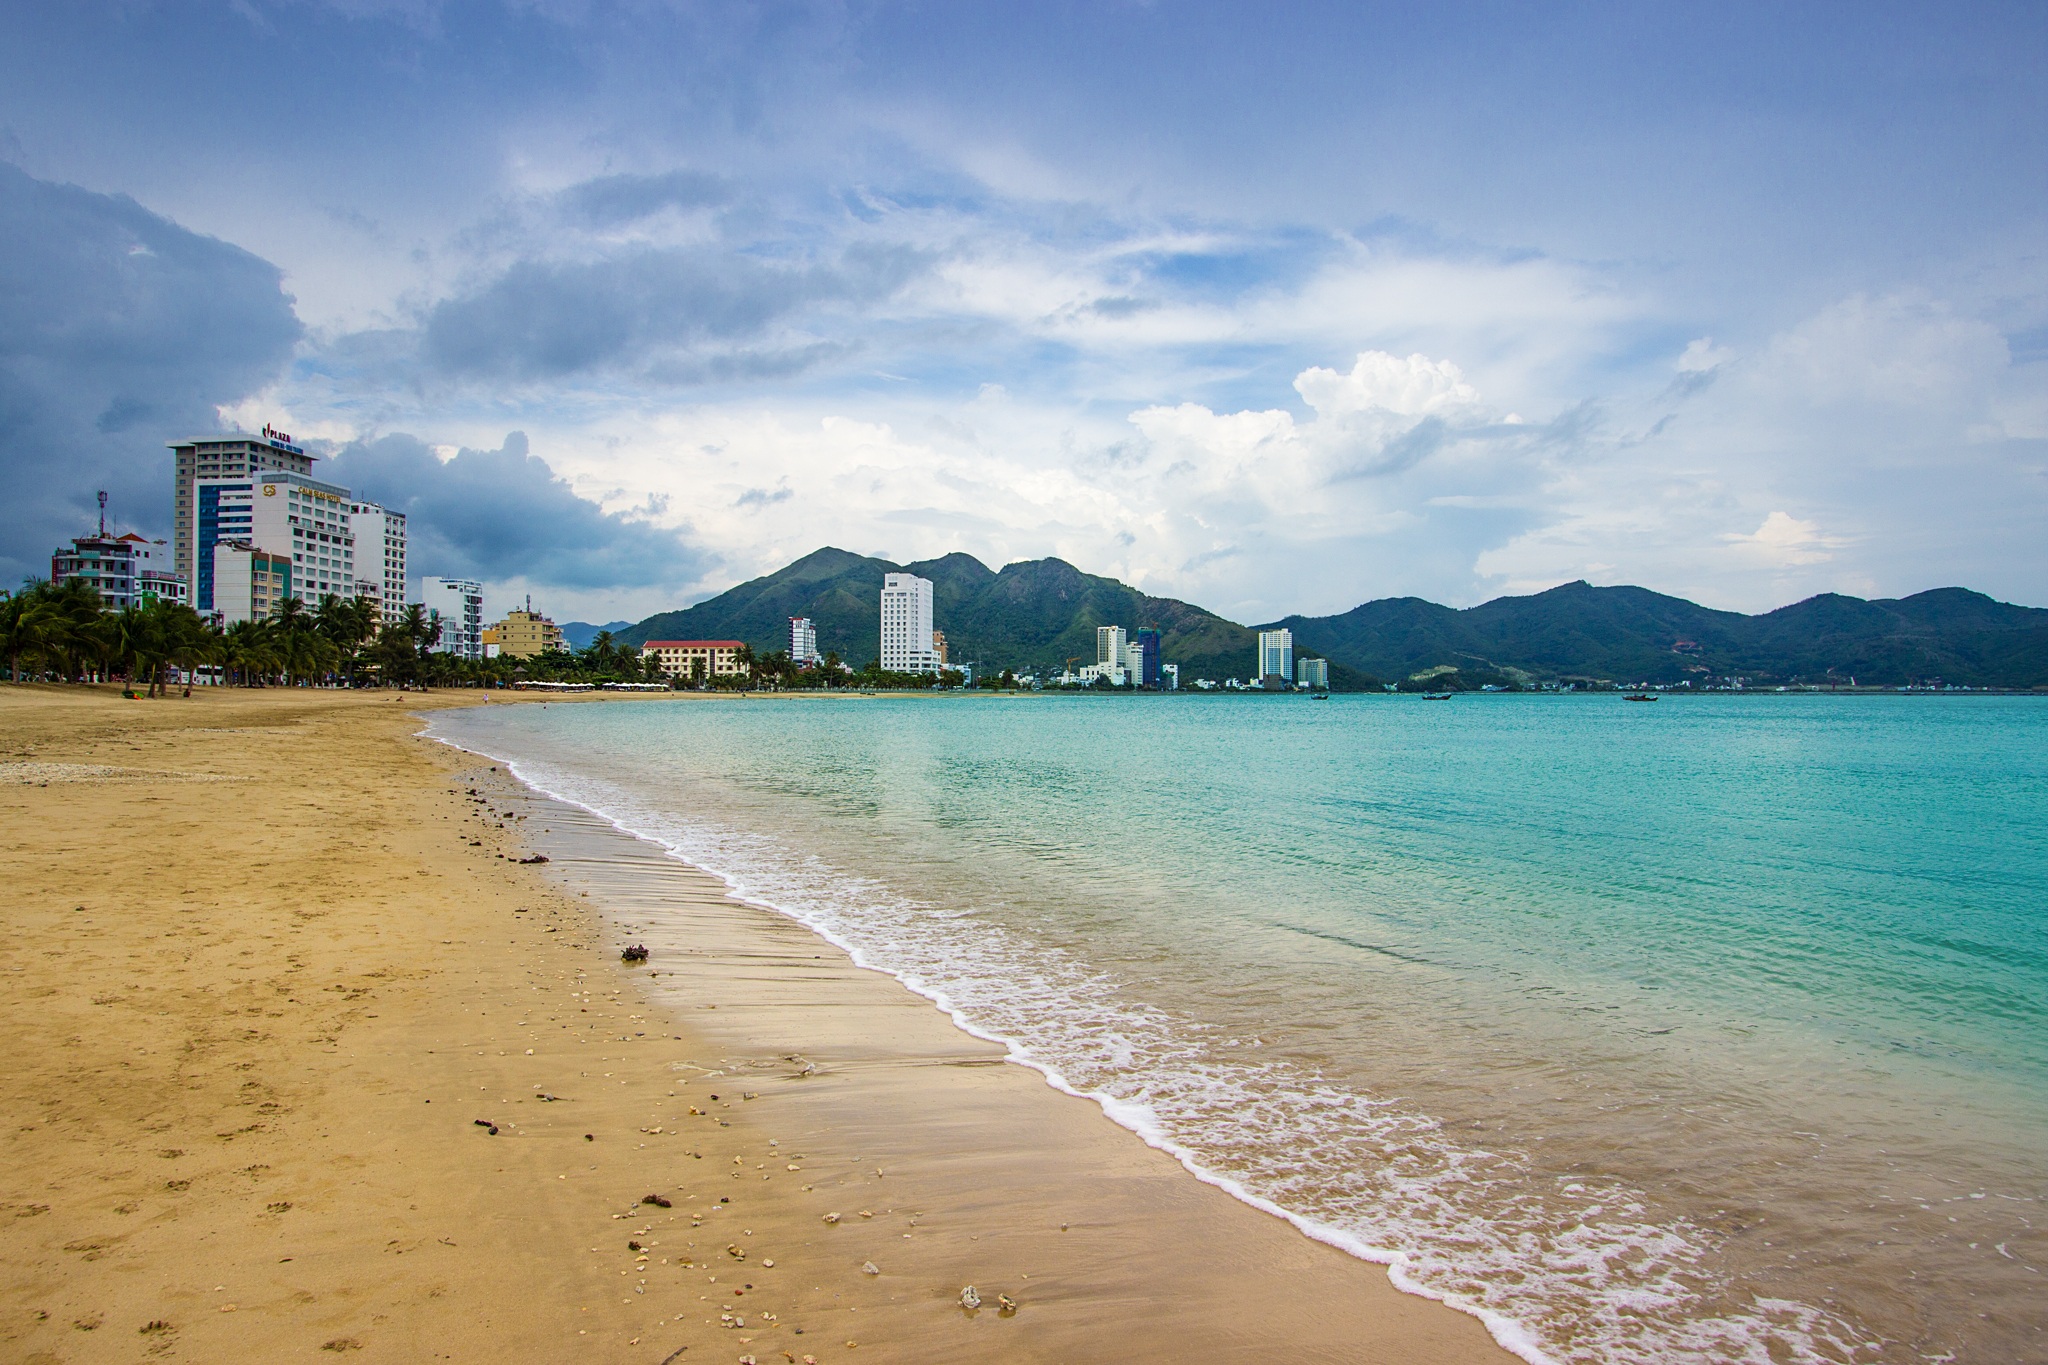
beach, sea, coast, water, sand, ocean, horizon, cloud, sky, sunlight, morning, shore, wave, lake, home, vacation, male, dusk, bay, page, body of water, write, pallet, the sea, than